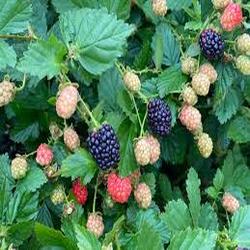
Label: Blackberry